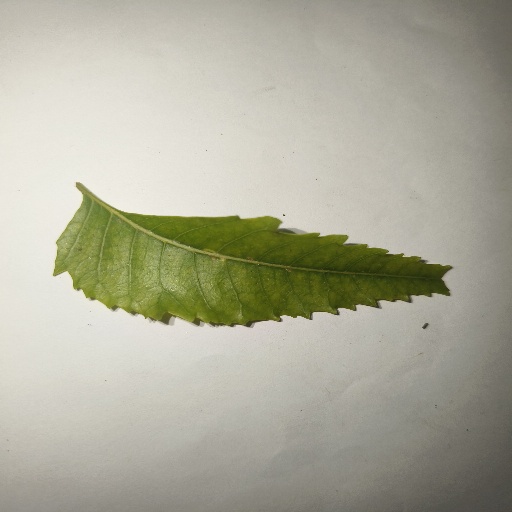
Species: Neem
Leaf condition: Yellow Leaf